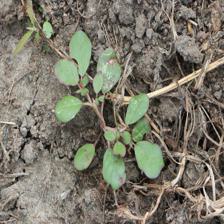
Label: BroadLeafWeed